Geology of the Lassen volcanic area

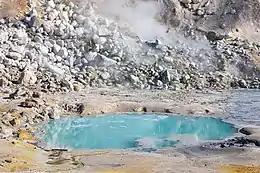
Aquamarine water pool in the Bumpass Hell hydrothermal area

Sometime between 25,000 and 31,000 years ago, Lassen Peak, a Pelean lava dome volcano, was pushed up through the pre-Lassen dacites. Lassen grew past the normal maximum size of plug dome volcanoes, , and reached a height of above the surrounding plateau in as little as a few years. The growth of the pile of lava shattered the rocks previously there, forming enormous banks of talus. When Lassen Peak formed, it looked much like the nearby Chaos Crags domes do today, with steep sides covered by angular rock talus. Lassen Peak's shape was significantly altered by glacial erosion from 25,000 to 18,000 years ago during the Wisconsin glaciation. In turn the growth of Lassen Peak intercepted moisture, allowing a glacier on its northern flank to grow to almost long.